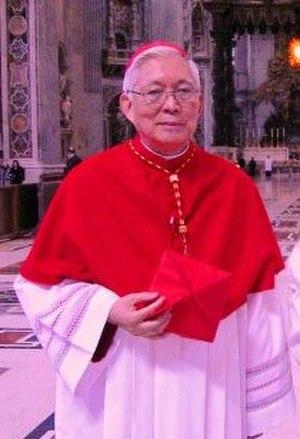
Gaudencio Borbon Rosales, né le 10 août 1932 à Batangas City aux Philippines, est un cardinal philippin, archevêque émérite de Manille depuis 2011.
Cette page présente la liste des évêques puis archevêques de Manille, aux Philippines.